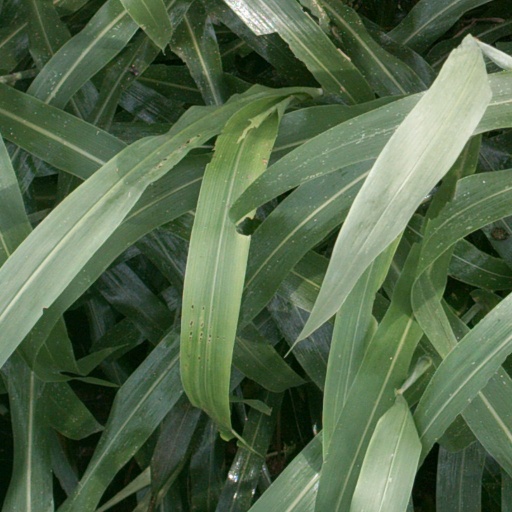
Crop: sorghum